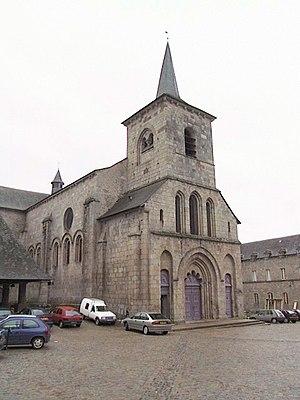
église abbatiale de Meymac - Corrèze - portail novembre 2000 photo personnelle
Meymac est une commune française située dans le département de la Corrèze en région Nouvelle-Aquitaine. Ville-porte du parc naturel régional de Millevaches, c'est une cité touristique classée parmi les 100 « Plus Beaux Détours de France ».